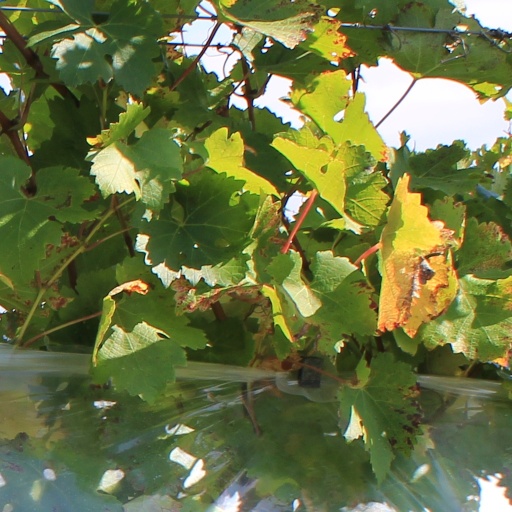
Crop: grape